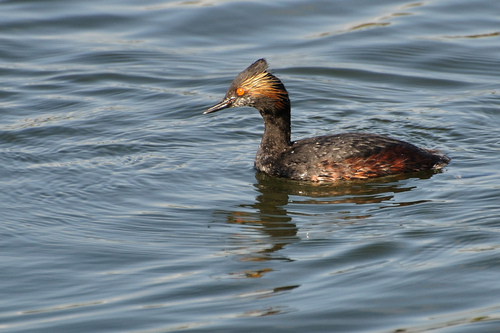
this bird has a feathered brown crown and bright orange eye ring.
this colorful bird has bright orange eyes, yellow and orange cheek patches, and brown,red and white feathers covering the rest of its body.
this bird has an orange eye, a brown crown, dark grey-brown beak, brown neck, brown primaries wings with dark orange secondaries on wings.
a medium sized bird with orange feathers around it's eye and wing, as well as a long neck and long, pointed beak.
this bird is mostly a black color, with a dark red on its wings, yellow eyes, and a yellow/orange cheek patch.
this bird has wings that are brown and has orange eyes
this bird is black and brown in color, with a black beak.
this bird is black with brown and has a long, pointy beak.
this bird has a thin beak, orange tuft behind the eye and a black body with some orange feathers.
this large bird has a long neck and bright orange eyes with matching cheek patch, the other feathers are brownish black.
Species: Eared Grebe